Galveston United States Post Office and Courthouse

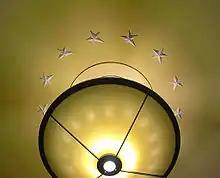

The United States Post Office and Courthouse in Galveston, Texas is an eight-story (including the basement) Art Deco style limestone building sitting on a granite base. The east elevation is the main elevation, and is the most prominent mass of the building. On the north and south elevations, the building rises to seven stories at the east with a two-story projecting wing to the west. The variation in height is common to the Art Deco style.